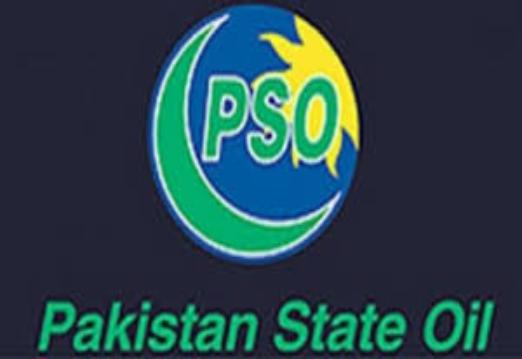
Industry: Transportation